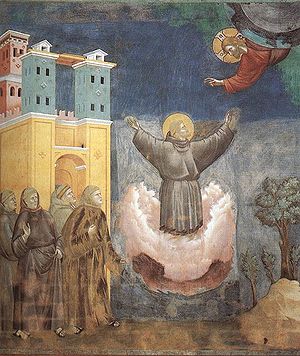
Frans af Assisis liv i Giottos billeder / Giotto: Legenden om Frans
12. En gang Frans bad inderligt, blev han løftet op fra jorden og omgivet af en lysende sky. Hænderne udstrakte han i form af et kors.
Giotto di Bondone og hans værksted malede i årene 1297-1300 en cyklus af billeder til Frans af Assisis helgenlegende, sådan som den var kendt gennem Thomas af Celanos og Bonaventuras værker.